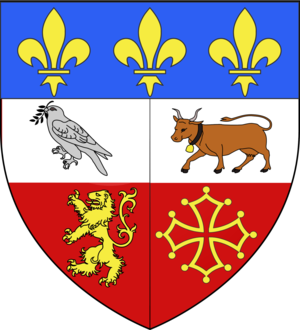
Blason choisi par les élus et les habitants de Toulonjac
Toulonjac est une commune française située dans le département de l'Aveyron en région Occitanie.